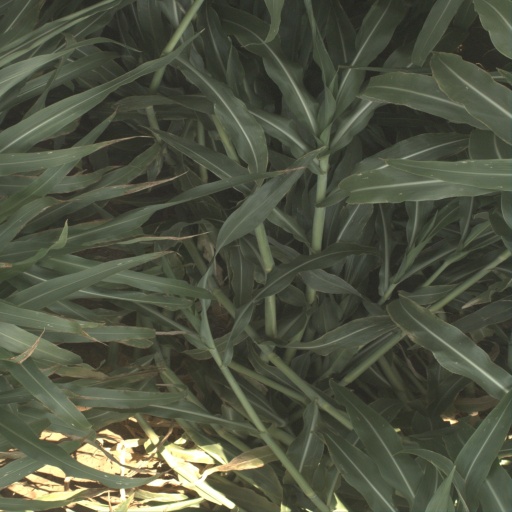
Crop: sorghum